Old Lone Star Brewery

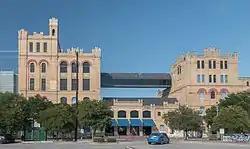
Old Lone Star Brewery

The Old Lone Star Brewery complex is located at 200 West Jones Avenue, downtown San Antonio, county of Bexar, in the U.S. state of Texas. It was added to the National Register of Historic Places in 1972.